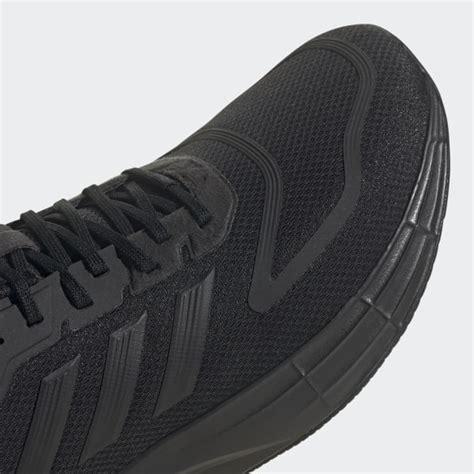
Brand: Adidas
Model: Duramo 10